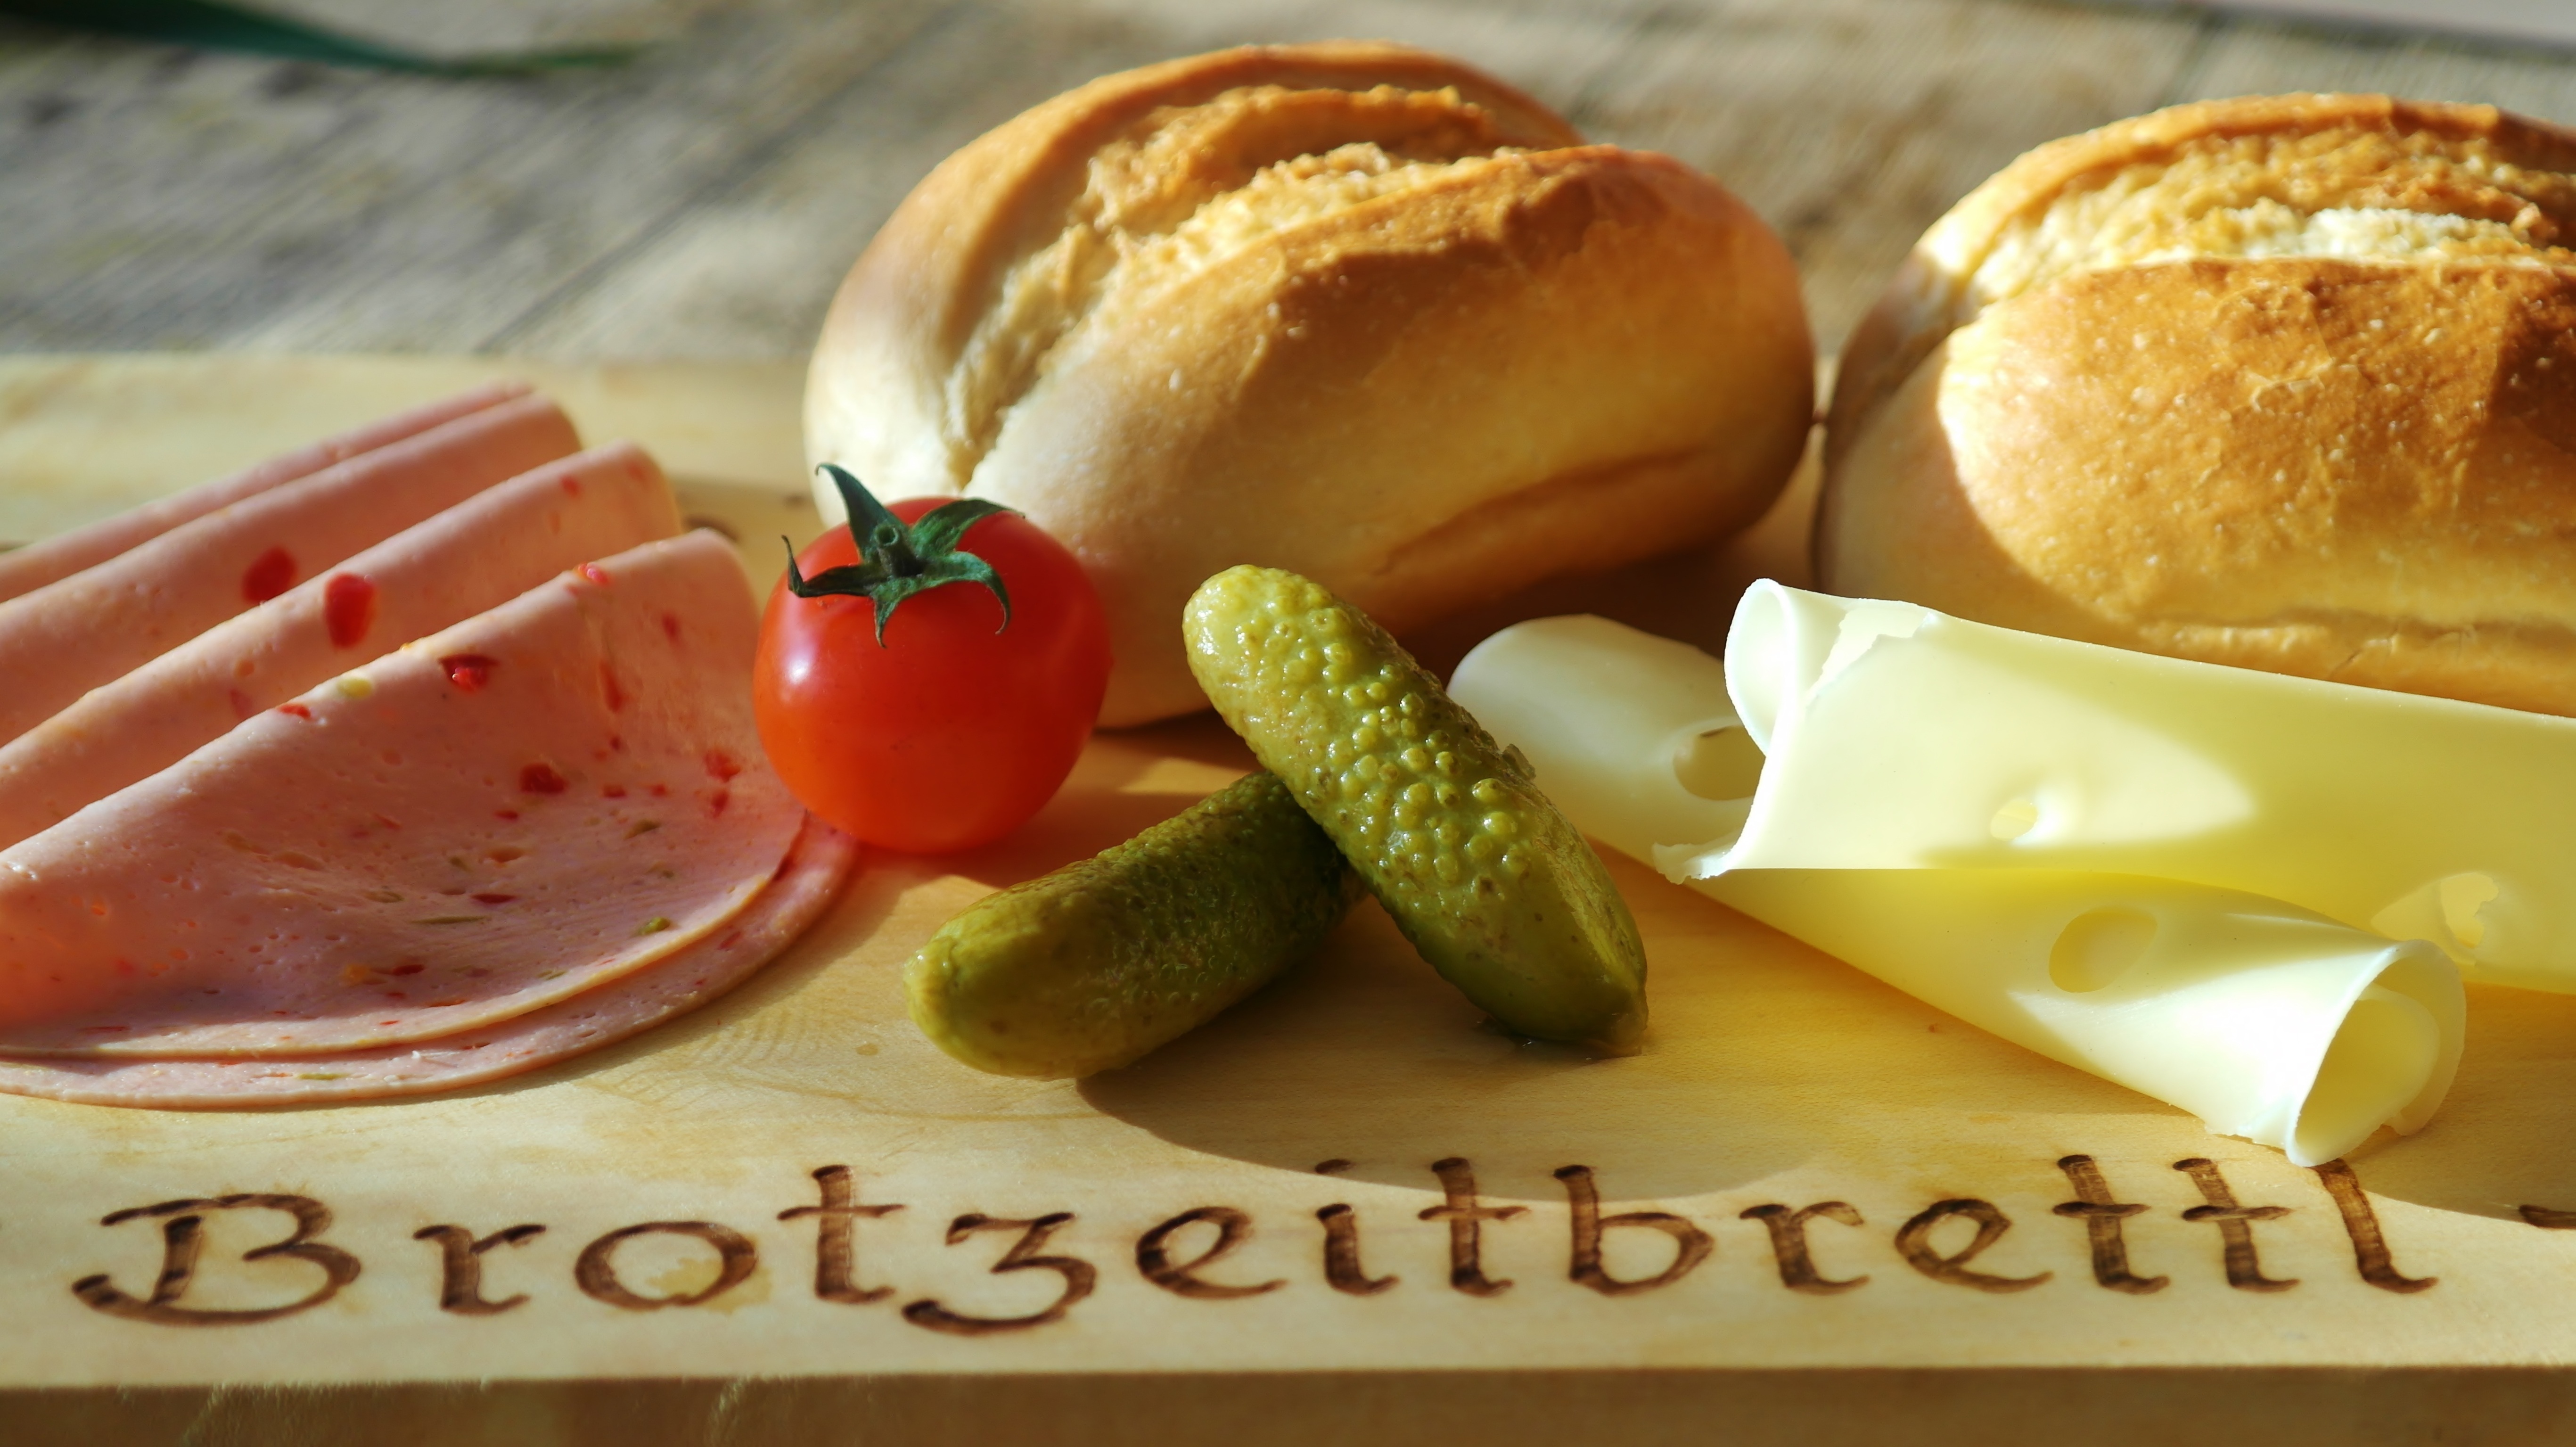
board, dish, meal, food, produce, breakfast, baking, snack, dessert, eat, cuisine, delicious, cheese, tomato, nutrition, tasty, cucumber, roll, pickle, enjoy, benefit from, baked goods, flavor, hunger, wooden board, wreak, vespers, bavarian, semi hard cheese, emmental